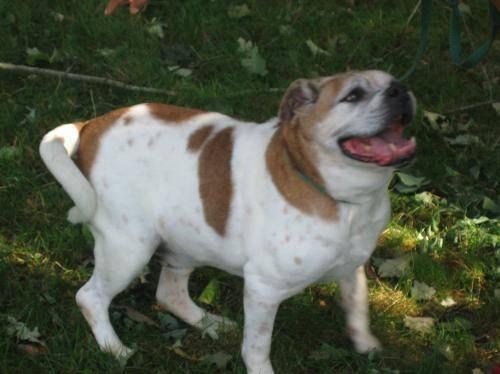
dog